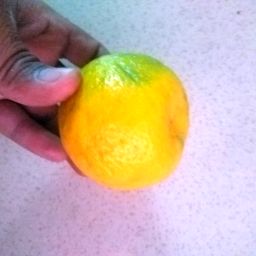
Fruit: Orange
Quality: Good